Golo, Ig

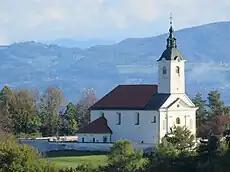
Saint Margaret's Church

The local parish church, built outside the settlement to the northeast, is dedicated to Saint Margaret and belongs to the Roman Catholic Archdiocese of Ljubljana. It is a Baroque building, dating to the 18th century. A prehistoric Iron Age settlement has also been identified at the site around the church. The structure at the site was first mentioned in 1631; it was made a quasi-parish in 1787 and was elevated to a parish in 1877. The current church dates to the beginning of the 19th century. Its altar and pulpit date from the second half of the 18th century and were transferred to the church from the monastery church in Kostanjevica na Krki. The church was burned by Italian forces in March 1942 and was renovated after the war.